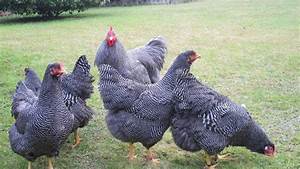
Label: chicken